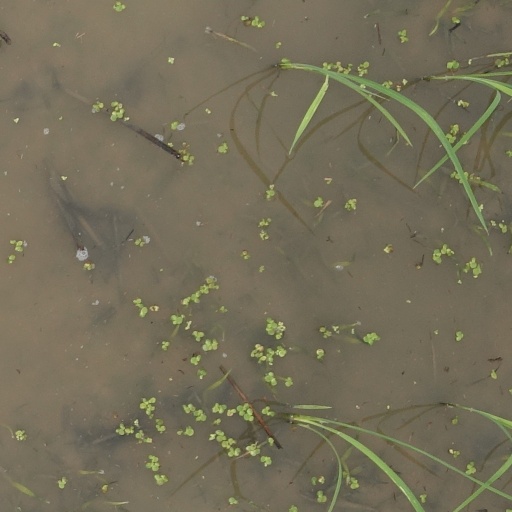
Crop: rice